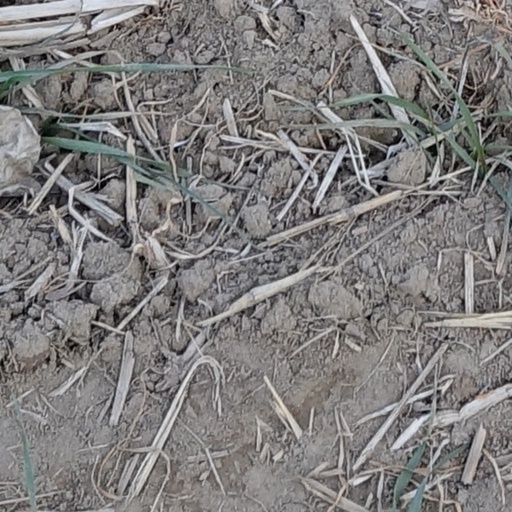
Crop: wheat